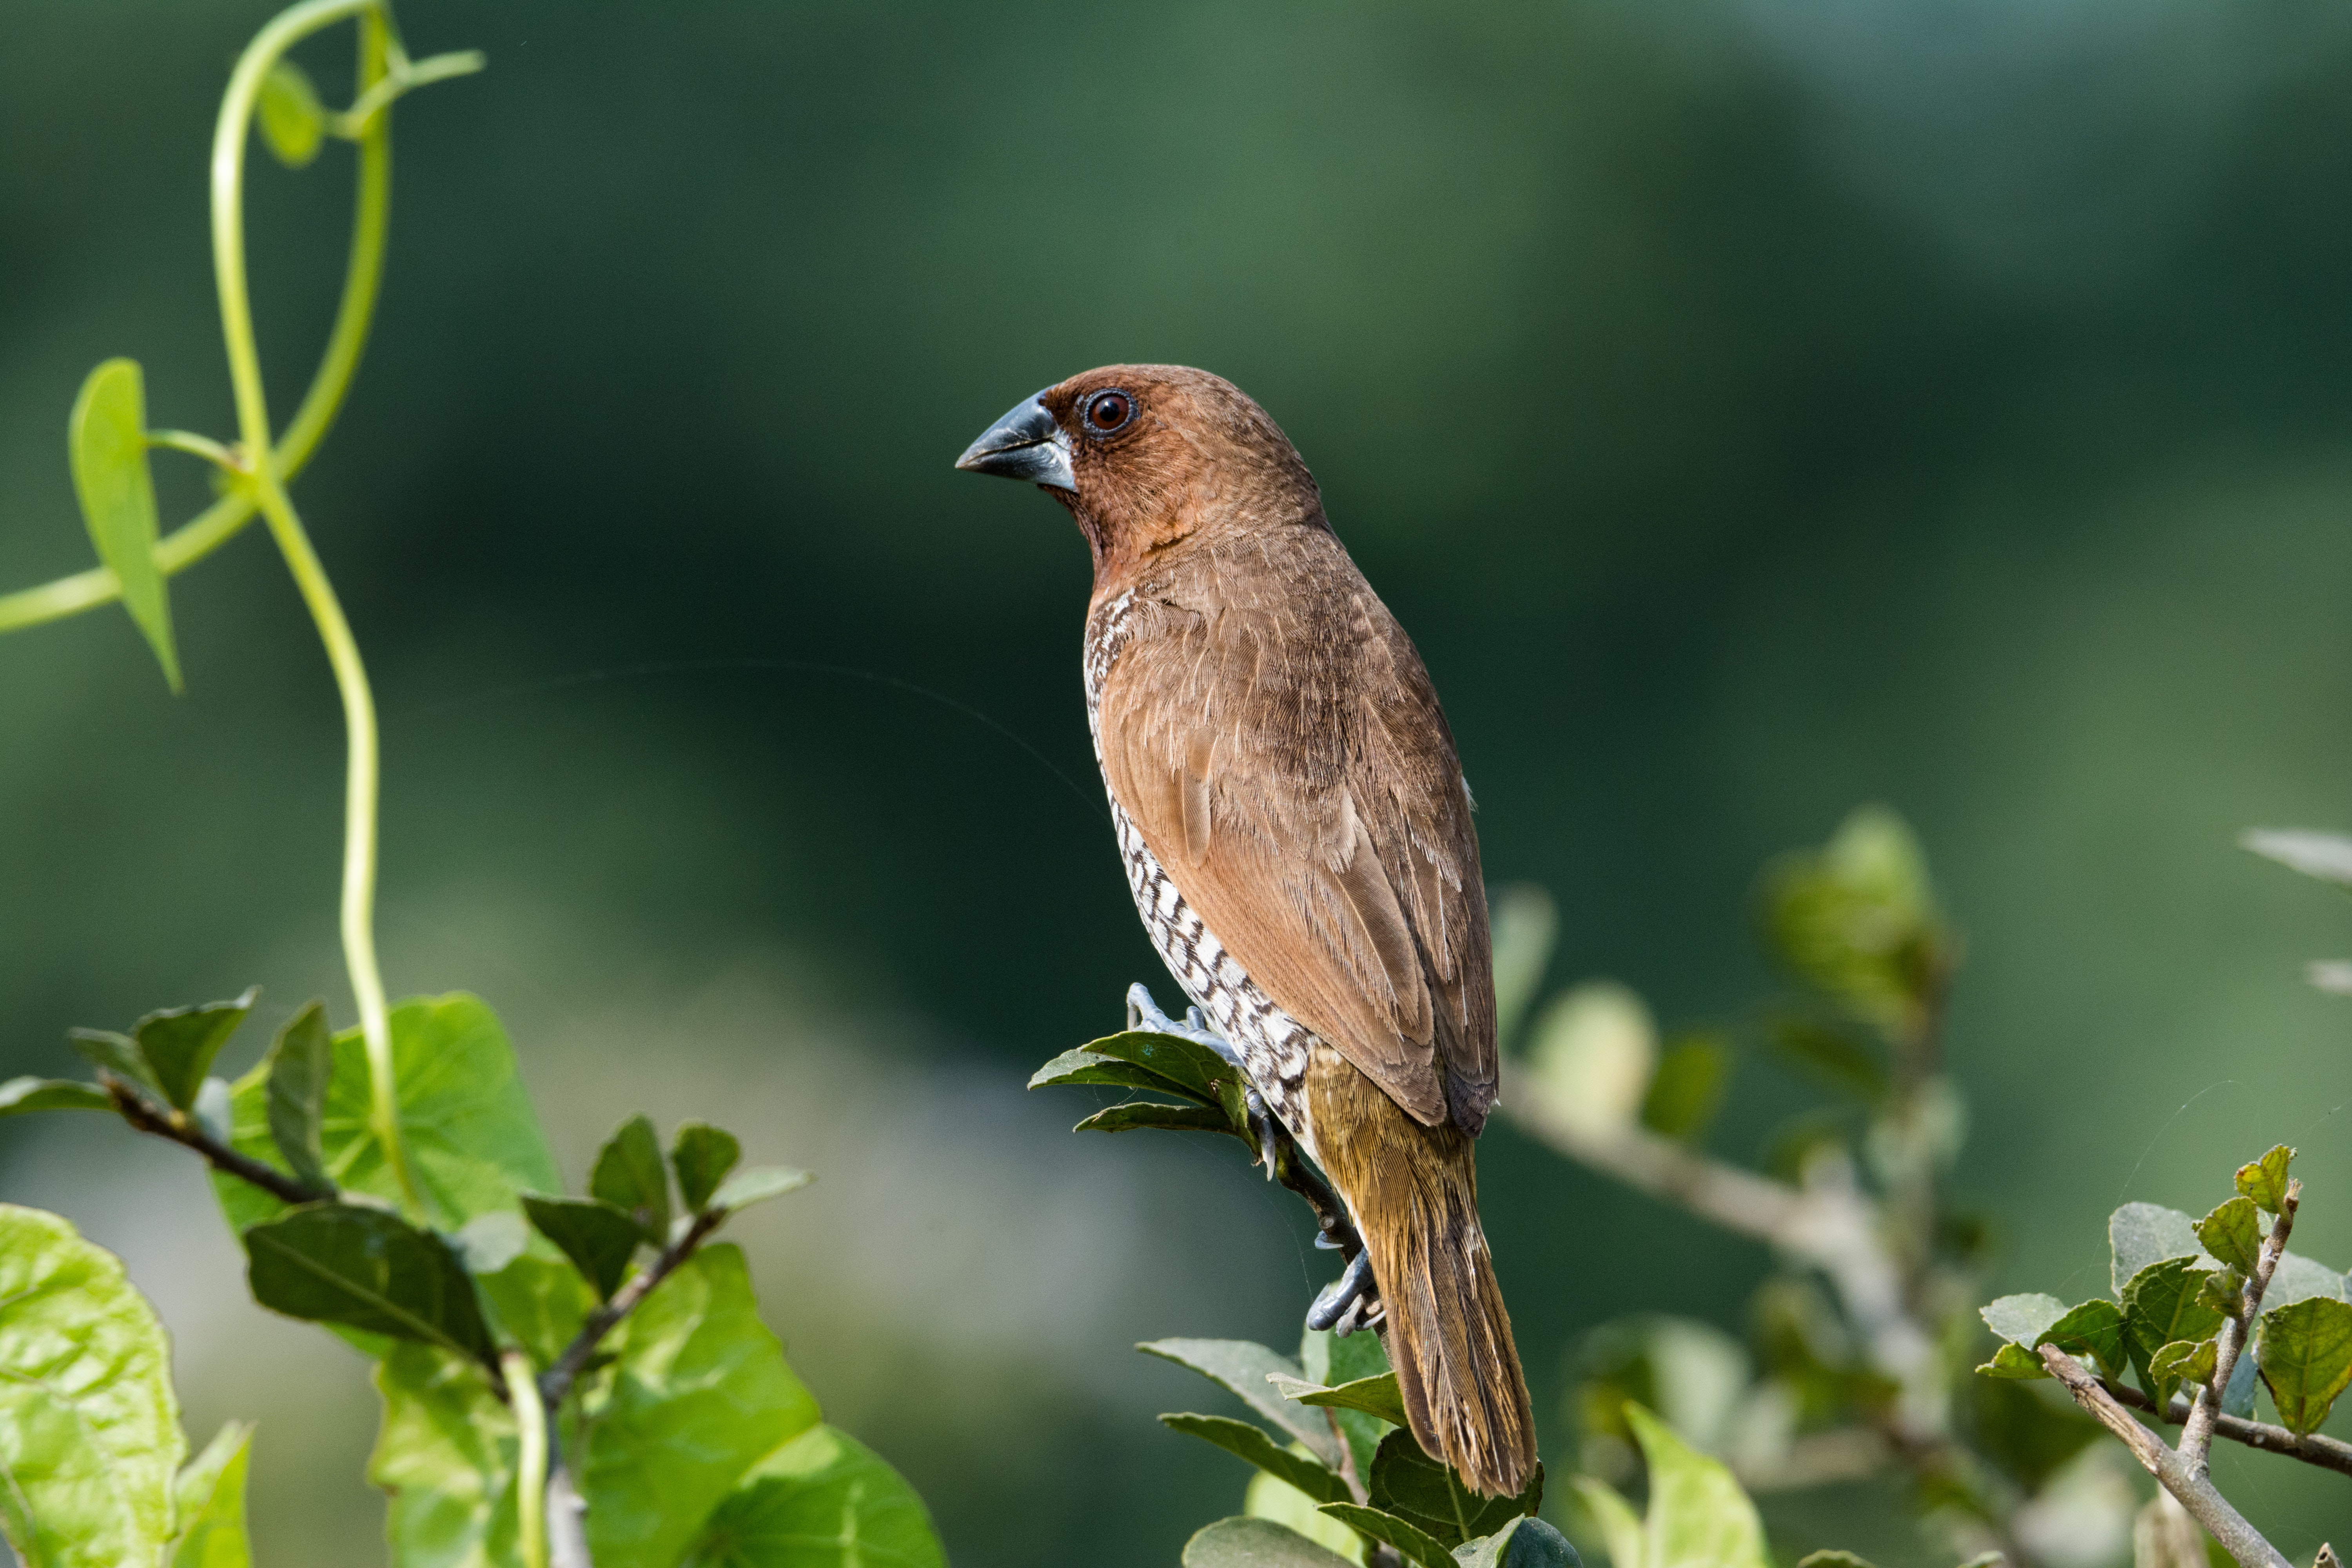
bird, vertebrate, beak, finch, emberizidae, wildlife, house finch, perching bird, Woodpecker finch, Brown headed Cowbird, sparrow, plant, old world flycatcher, songbird, nightingale, wing